Baneheia

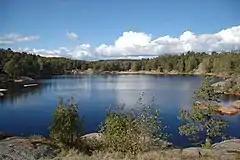
3. Stampe, a lake in Baneheia.

The lake called '3. stampe' or 'Stampa' is a popular swimming lake with a couple of small beaches and nice water temperatures during summer. On the "Drageknatten" hill, you can get nice views of the city center and the docks. Baneheia is used for hiking or jogging during spring, summer, and autumn and can be used for skiing during winter if there's enough snow. Many different species of birds can be found in Baneheia, along with lighted trails. Some parts of the area are even accessible by wheelchair users.